Croquis et agaceries d'un gros bonhomme en bois

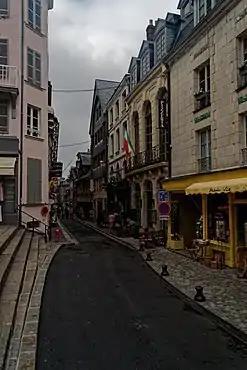
Rue de l'Homme de Bois in Honfleur

In the April 5, 1913 issue of the periodical "Le Guide du concert", Satie advertised his plans to produce a series of pianistic works in which he would "devote myself to the sweet joys of fantasy", naming "Descriptions automatiques", "Embryons desséchés", "Chapitres tournés en tous sens" and "Vieux sequins et vieilles cuirasses" as upcoming projects. He stuck to this scheme, with one detour. The first part of the unannounced "Croquis et agaceries d'un gros bonhomme en bois" was completed on June 2 and the rest intermittently worked on through August 25.